Grinnell–Newburg Community School District

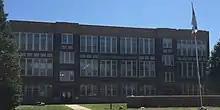
Davis Elementary School

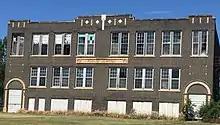
Newburg School

The Tigers compete in the WaMaC Conference in the following sports: